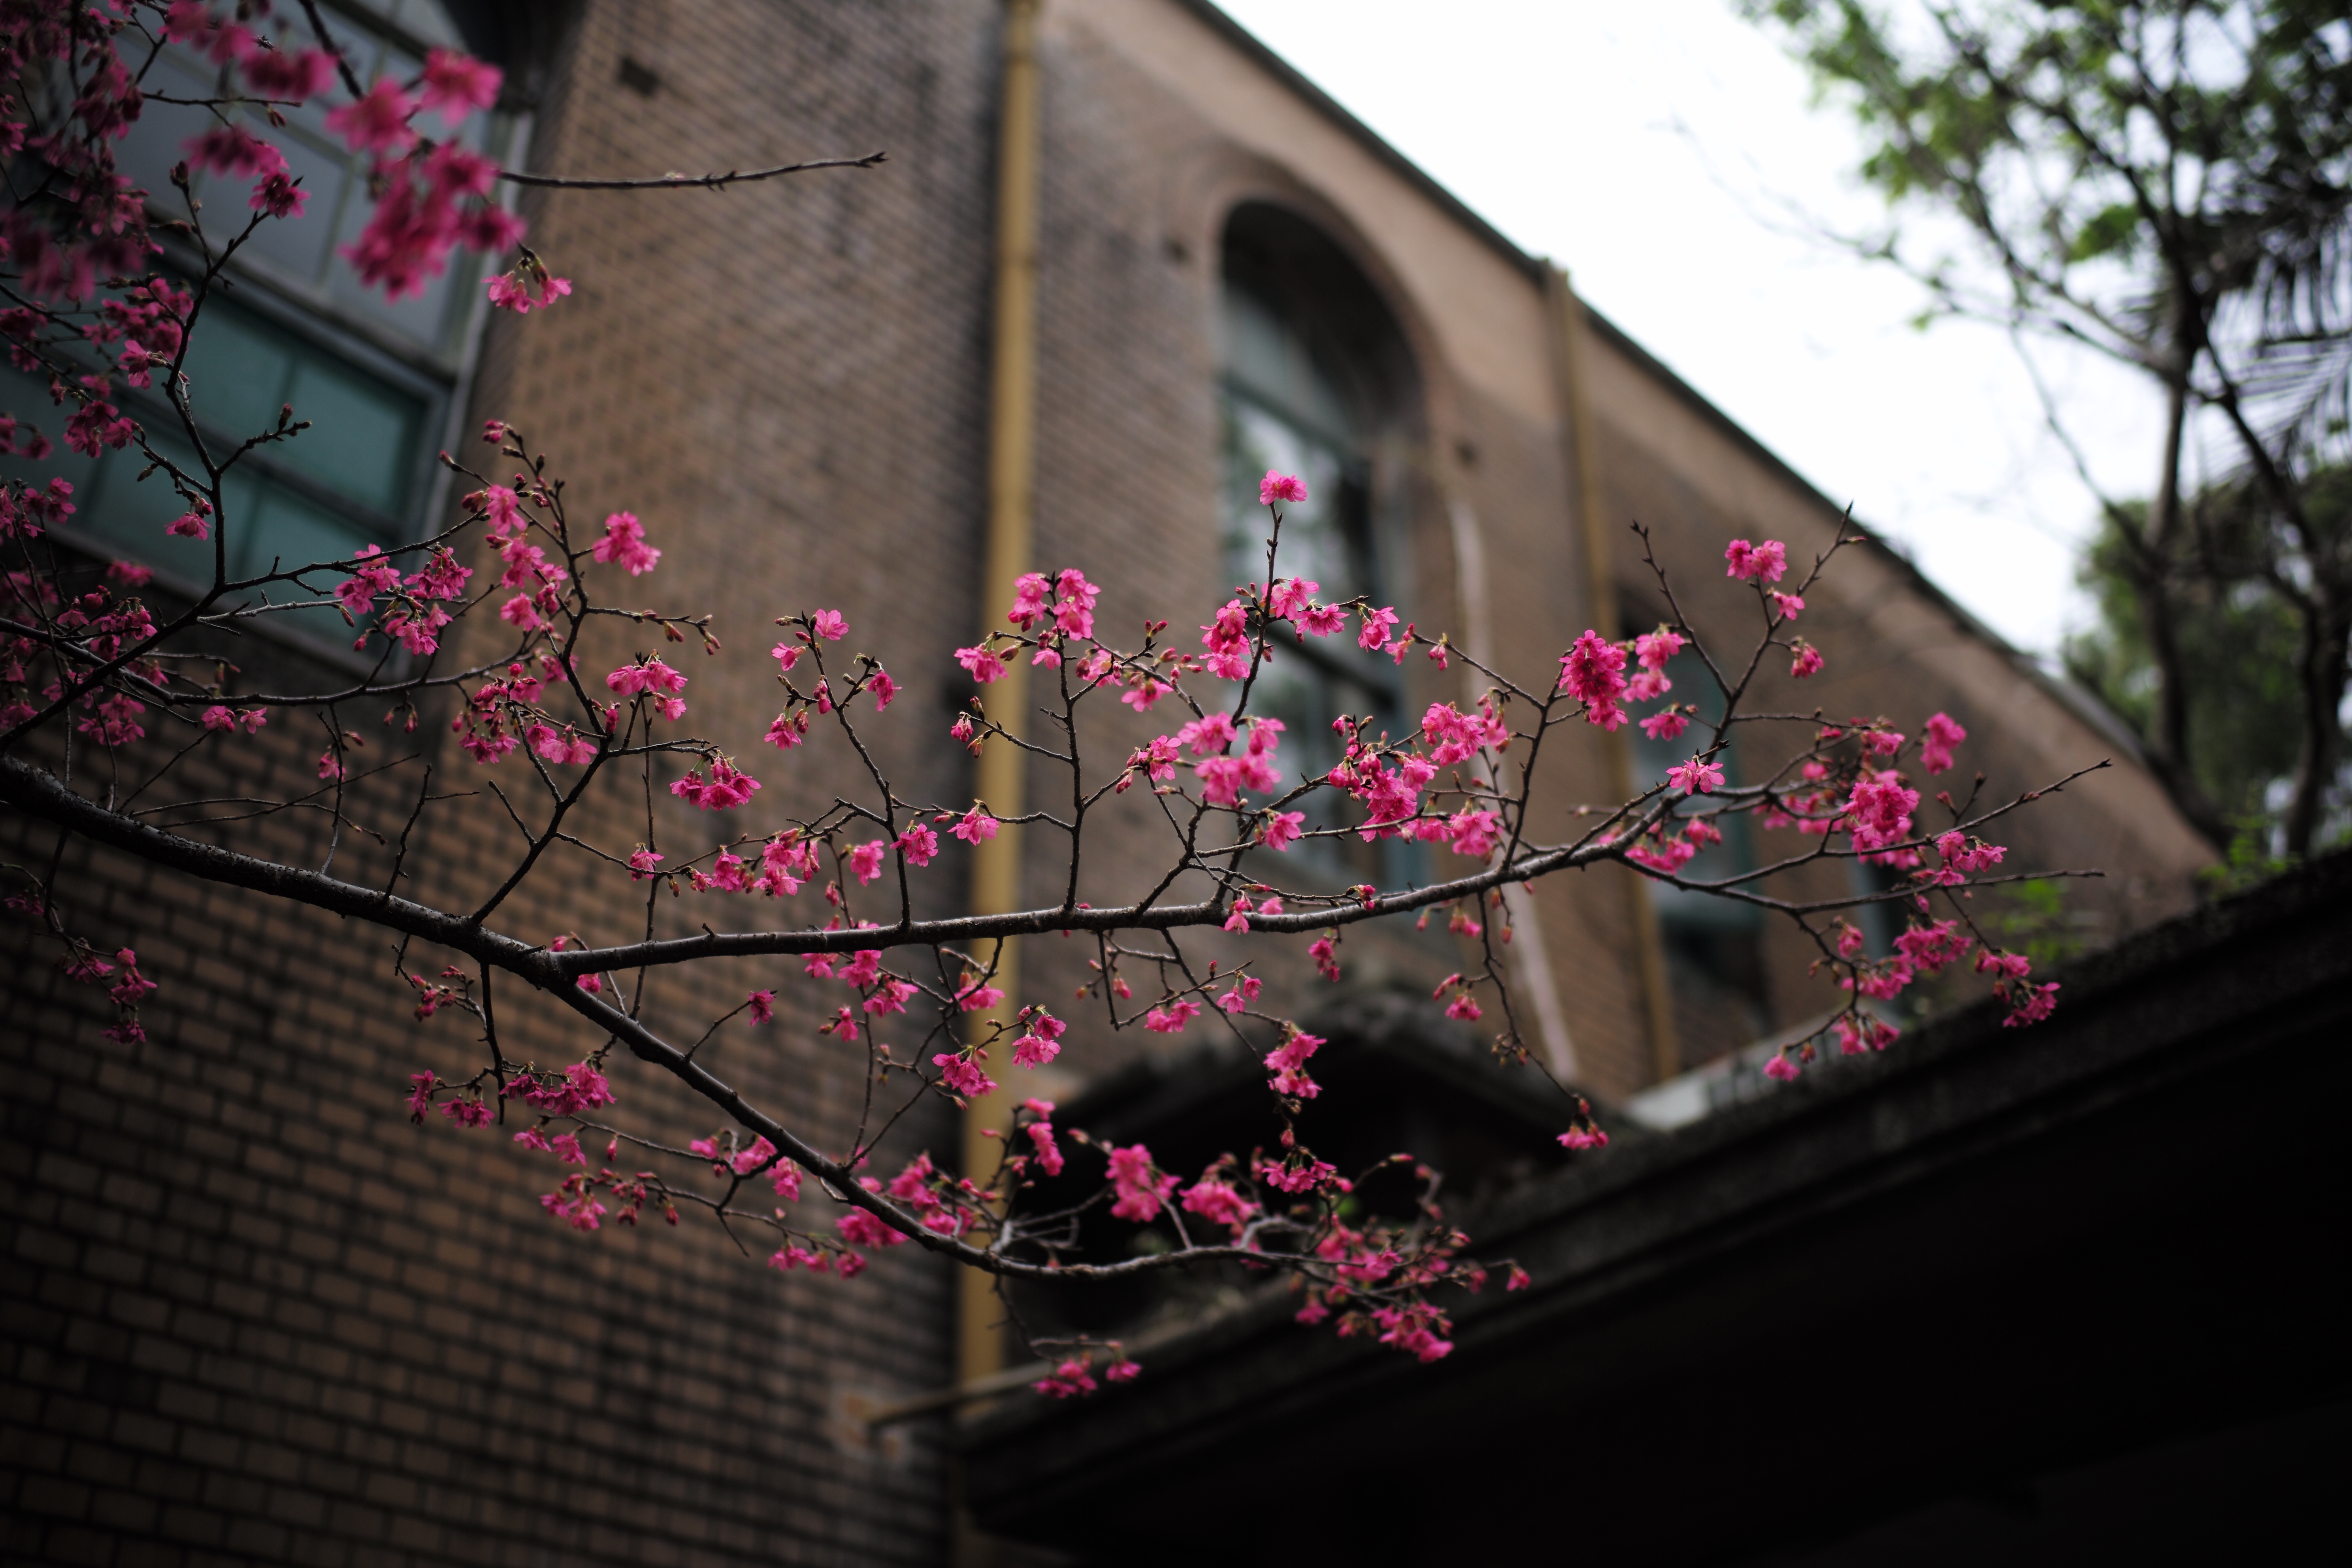
tree, blossom, light, plant, leaf, flower, spring, red, color, autumn, darkness, cherry blossom, shape